2015 6 Hours of Spa-Francorchamps

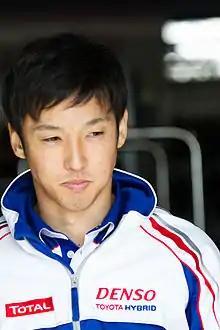
Kazuki Nakajima "(pictured in 2012)" withdrew from the race after fracturing his vertebra in a free practice incident.

There were three practice sessions—one 90-minute session each on Thursday afternoon and evening and a one-hour session on Friday afternoon—preceding Saturday's race. The first session was held in heavy rain. Lieb's No. 18 Porsche lapped fastest at 2:16.616, ahead of Davidson's No. 1 Toyota in second. Brendon Hartley and Hülkenberg in Porsche's two other cars were third and fourth; Rast's No. 9 Audi rounded out the top five. LMP2 was led by Jonny Kane's No. 42 Strakka Racing Nissan with a lap of 2:32.672; he battled with Tincknell for the quickest class time. Estre's Porsche was the quickest in LMGTE Pro while Klaus Bachler helped the German company to be the fastest in LMGTE Am.